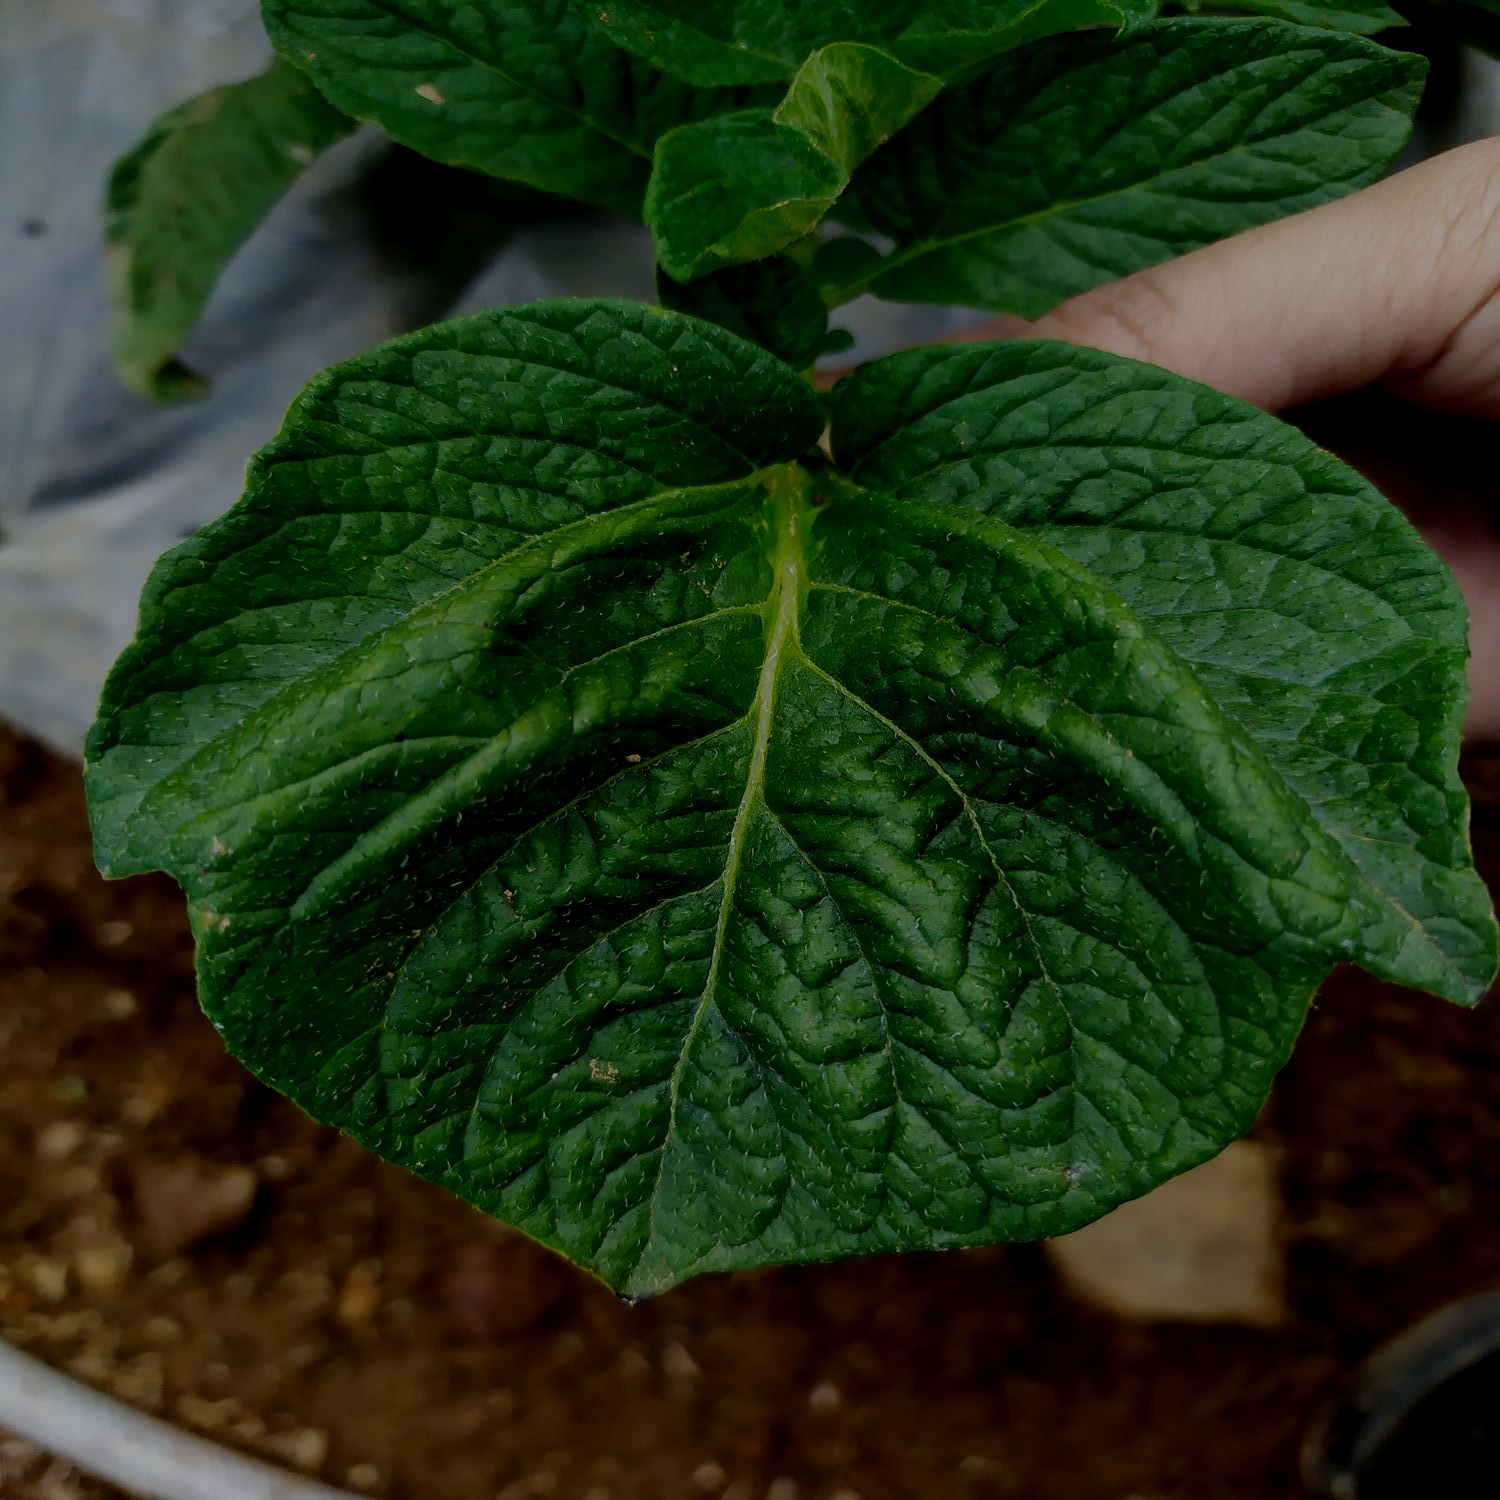
Etiqueta: Virus